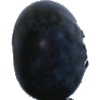
Label: blueberry